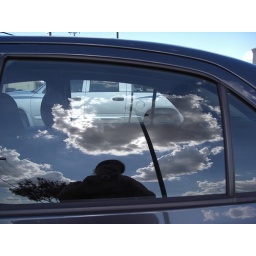
Reflections in the car window